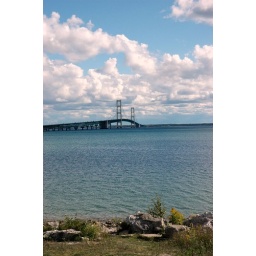
Taken from the park just before you cross the bridge in Upper Michigan.